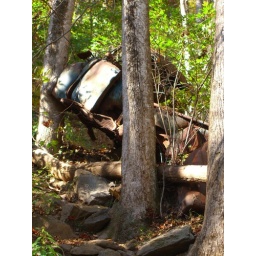
That'd be a truck embedded in a tree ten feet above the path.